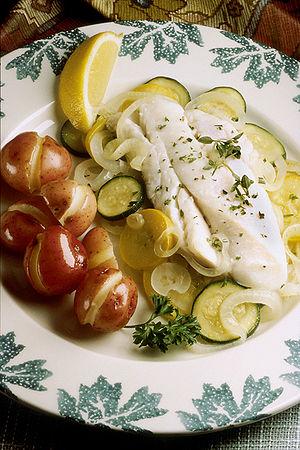
Le poisson est un aliment consommé par de nombreuses espèces animales, dont l'homme. Le mot poisson désigne donc aussi un terme de cuisine faisant référence à l'ensemble des aliments préparés à partir de poissons capturés par le biais de la pêche ou de l'élevage. Trois quarts de la surface de la Terre sont couverts d'eau et de nombreuses rivières sillonnent l'intérieur des terres, ce qui fait que le poisson a fini par constituer, depuis la nuit des temps, une partie importante du régime alimentaire des humains dans presque tous les pays du monde.